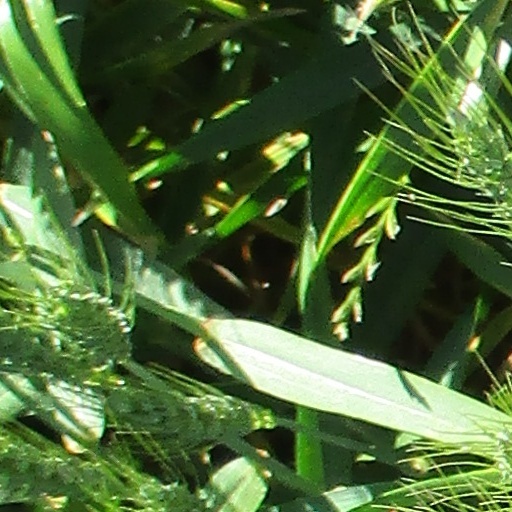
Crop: wheat